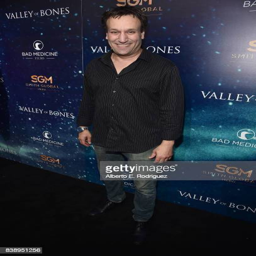
actor attends the world premiere